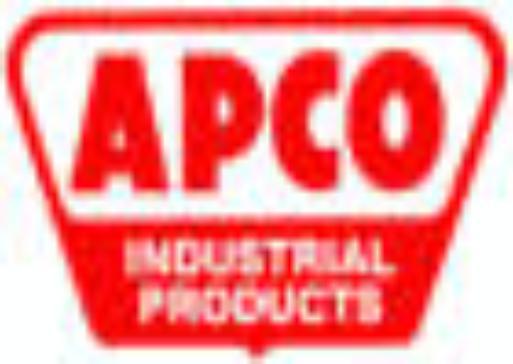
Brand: APCO
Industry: Others